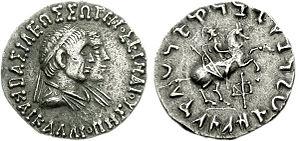
Monnaie frappée par le roi indo-grec Hermaios. L'inscription en grec ancien sur l'avers de la pièce mentionne son épouse, la reine Calliope.